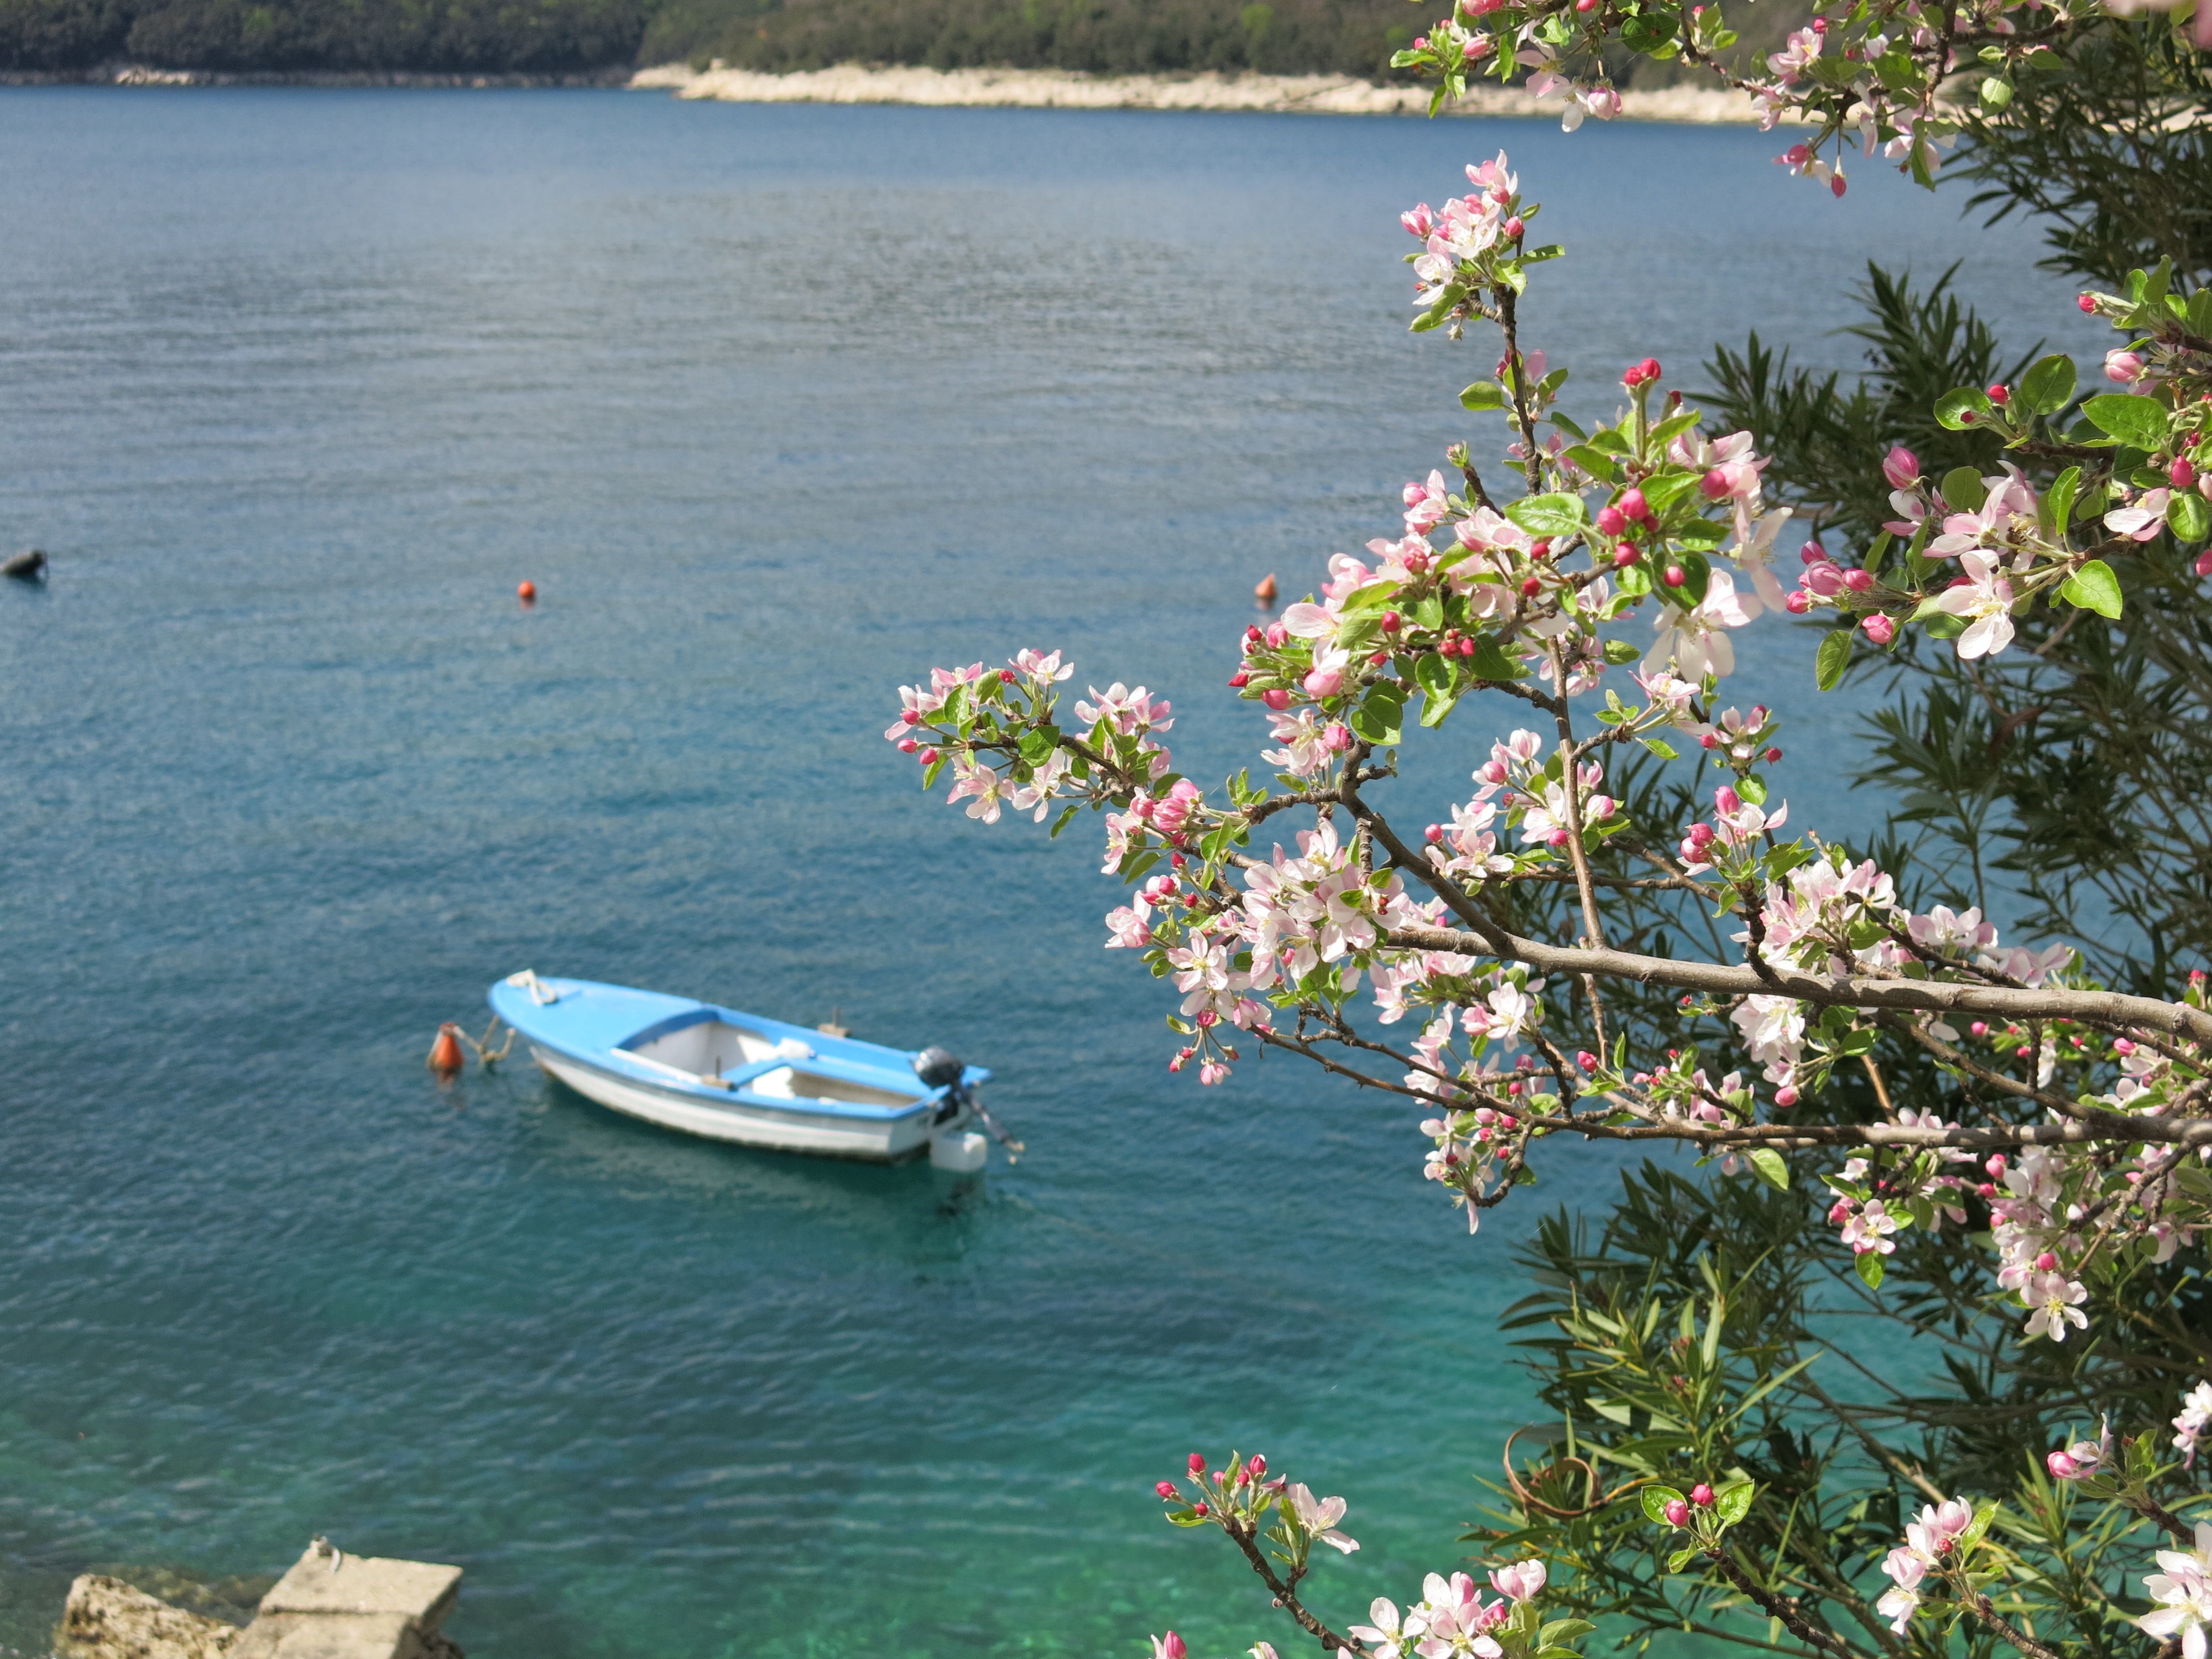
sea, tree, flower, lake, boot, vehicle, bay, waterway, flowers, croatia, boating, apple blossom